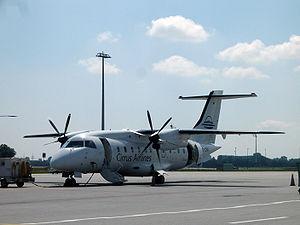
Le Dornier 328 est un avion de transport commercial bimoteur conçu à l’origine par la société allemande de construction aéronautique Dornier puis qui fut réalisé et commercialisé par Dornier Luftfahrt GmbH, qui appartenait à l’ancienne filiale de Daimler-Benz DASA. C’est le dernier appareil conçu par l’usine Dornier qui ait été en service actif. C’est aussi le dernier appareil de transport entièrement conçu et réalisé par une société allemande.
Cirrus Airlines était une compagnie aérienne allemande, créée en février 1995 par Gerd Brandecker, qui était basée à l'aéroport de Mannheim et qui a obtenu sa licence pour assurer des vols réguliers en mars 1998.